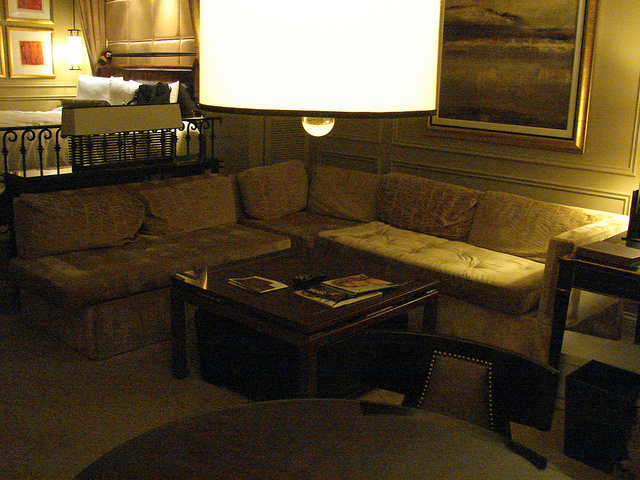
user: Given an image and a question. Answer the question in a short answer. Question: What are the decorations hanging on the walls? Short Answer:
assistant: paint